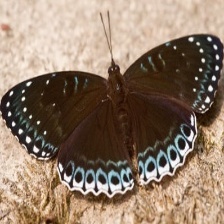
Species: POPINJAY